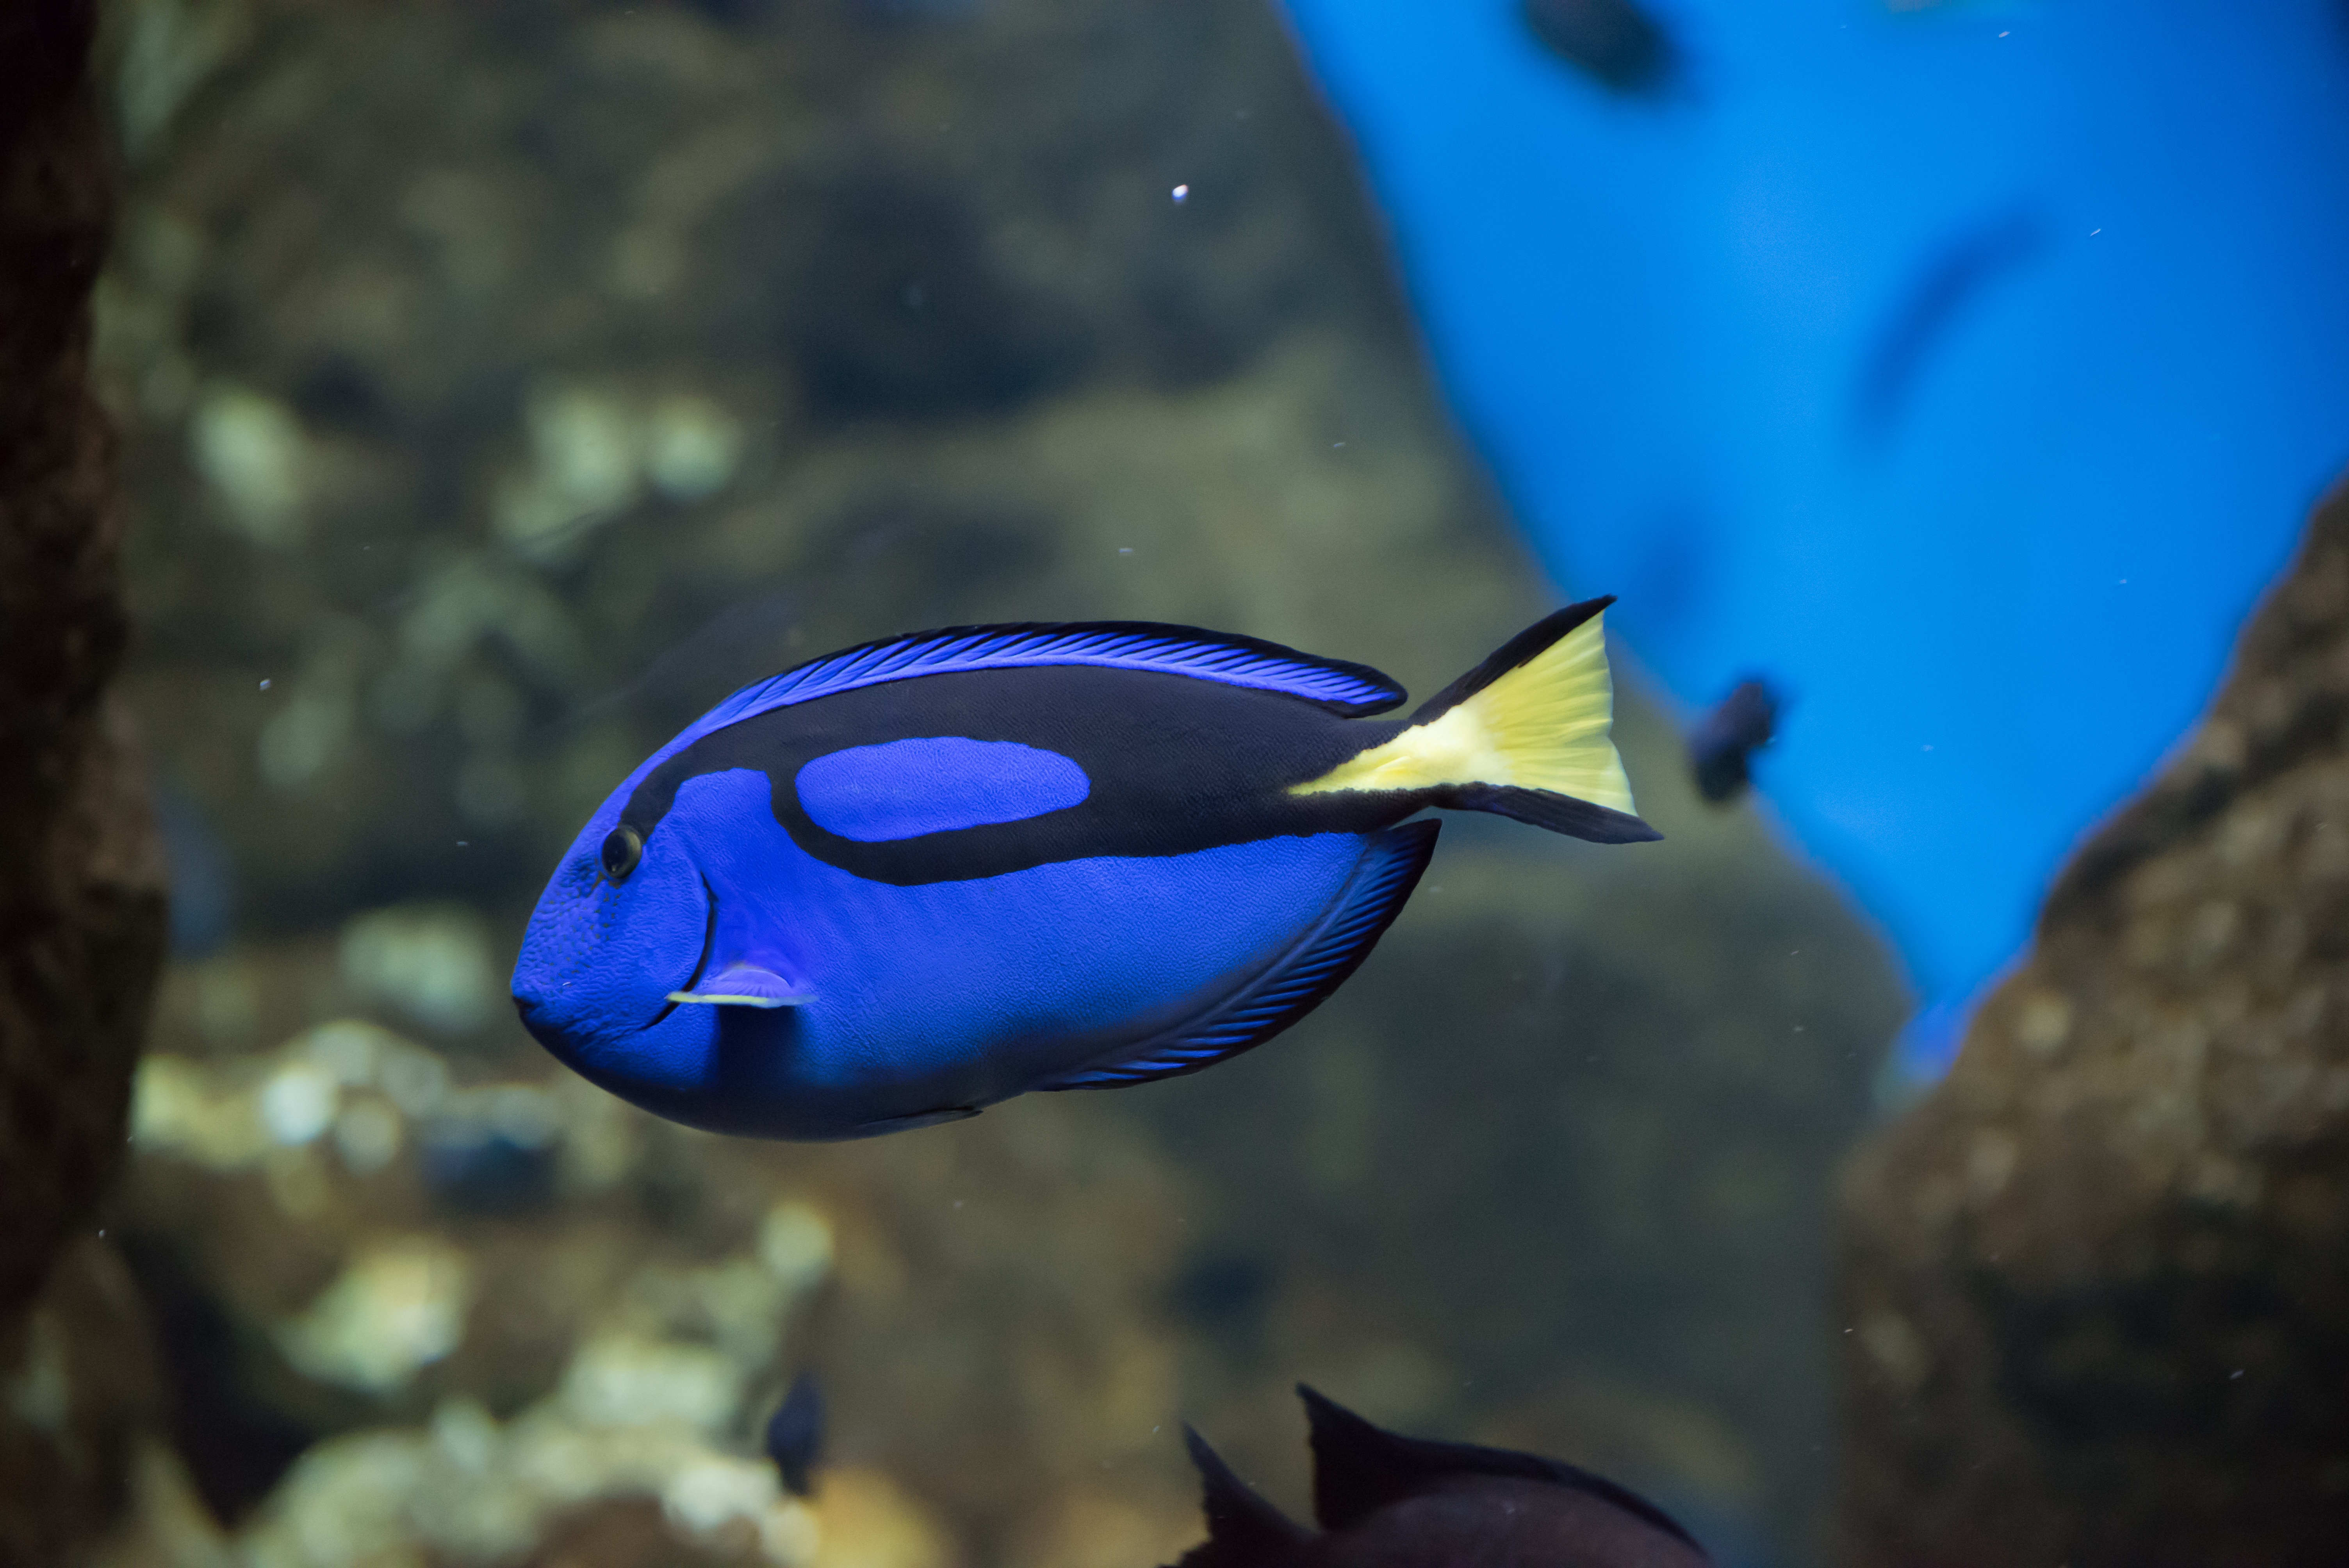
underwater, zoo, biology, blue, fish, fauna, reef, aquarium, macro photography, pairi daiza, marine biology, coral reef fish, pomacentridae, pomacanthidae, arnold, blue fish